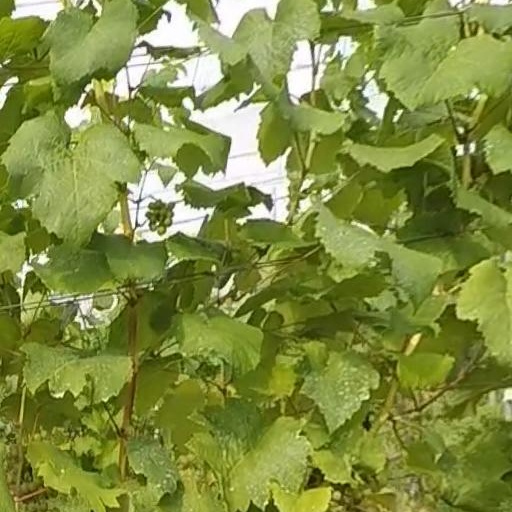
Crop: grape